Holby City episode 1101

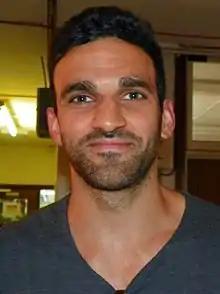
Writers received praise for their work on the character, Eli Ebrahimi played by Davood Ghadami

Elaine Reilly from "TVTimes" gave the episode a four star rating. She included it in the magazines "pick of the day" feature. She commented that Jac facing death in the episode "really hammers home the loss of this beloved series." Reilly added that Holby City has traditionally been a "central hub for miracles" and hoped Jac would be cured the following episode. Writing for Whattowatch.com, Reilly stated "the popular medical drama isn’t going out quietly" because it had "big emotional punches". She added that viewers watched with "bated breath" because of the "intense outing". Writers from "What's on TV" included the episode in their "Hot TV" feature, which profiles the best shows to watch of that broadcast week. They described Lexy's diagnosis as "shock news" and branded it "do-or-die time" for Jac.